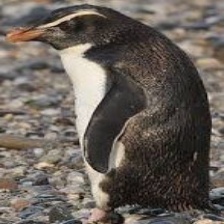
Species: FIORDLAND PENGUIN
Scientific name: EUDYPTES PACHYRHYNCHUS
ImageNet parent category: king_penguin